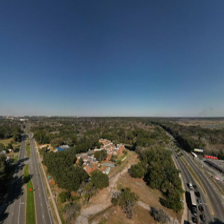
Label: streetView